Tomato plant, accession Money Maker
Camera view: vertical (180 deg); turntable rotation: 0 degrees
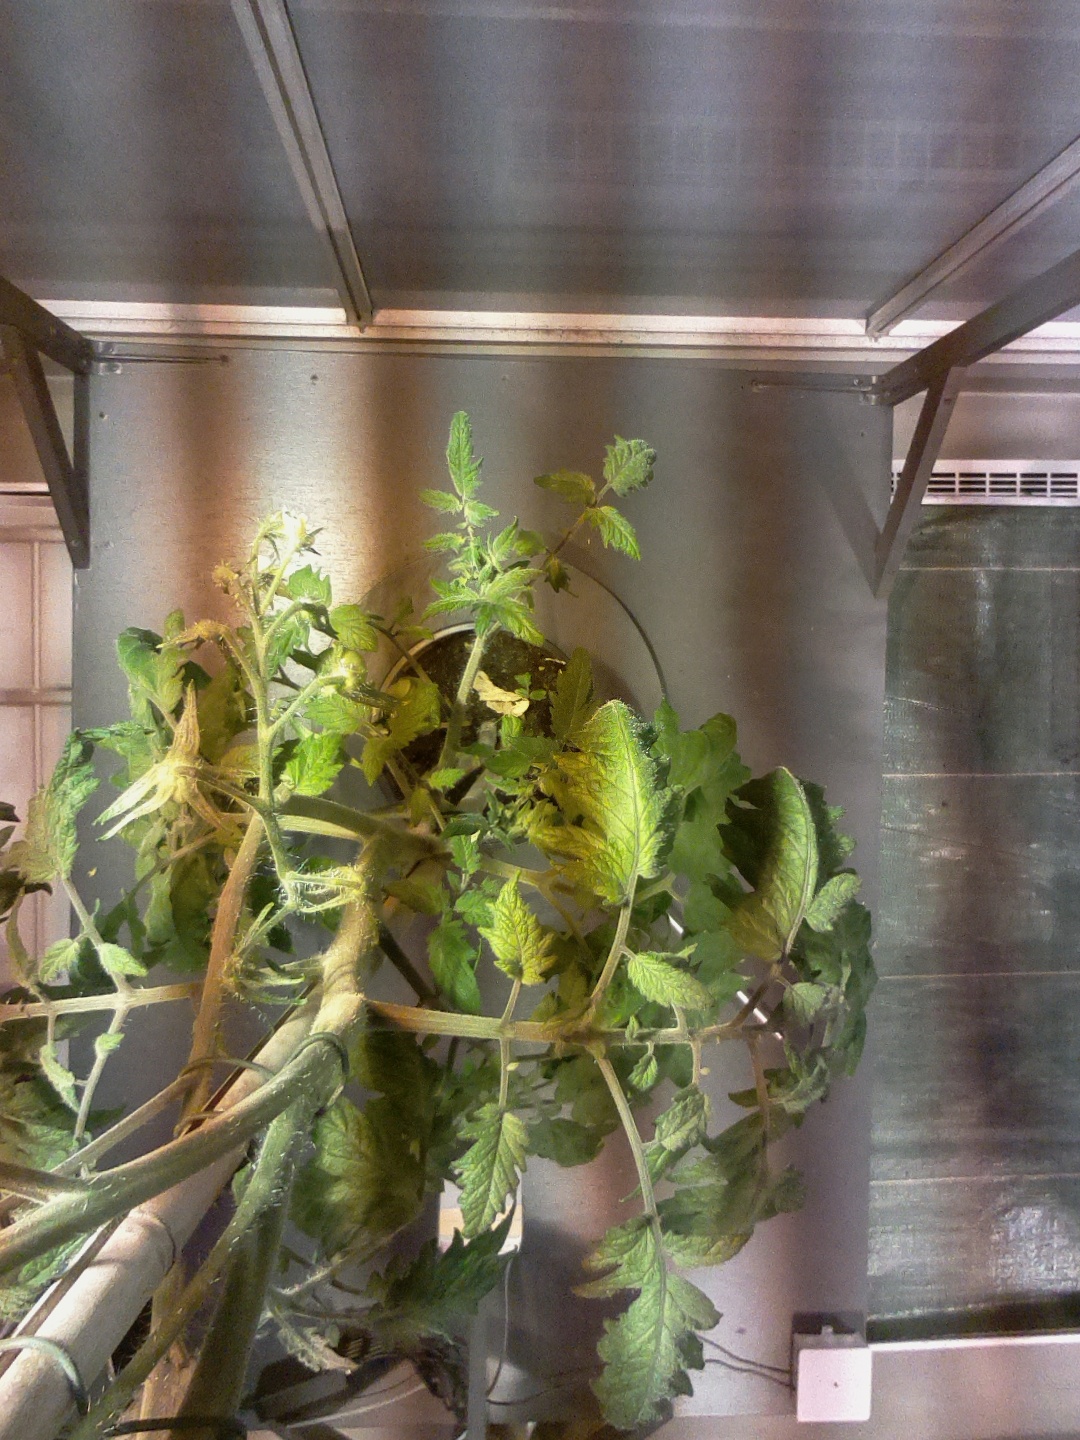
BBCH growth stage 73: 30%-40% of final fruit size